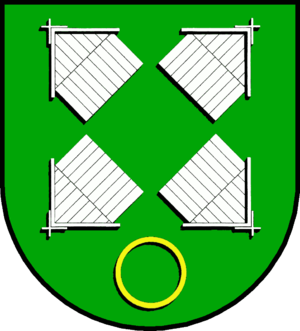
Oldenborstel est une commune allemande du Schleswig-Holstein, située dans l'arrondissement de Steinburg, à 15 kilomètres au nord de la ville d'Itzehoe. Oldenborstel est l'une des 22 communes de l'Amt Schenefeld dont le siège est à Schenefeld.